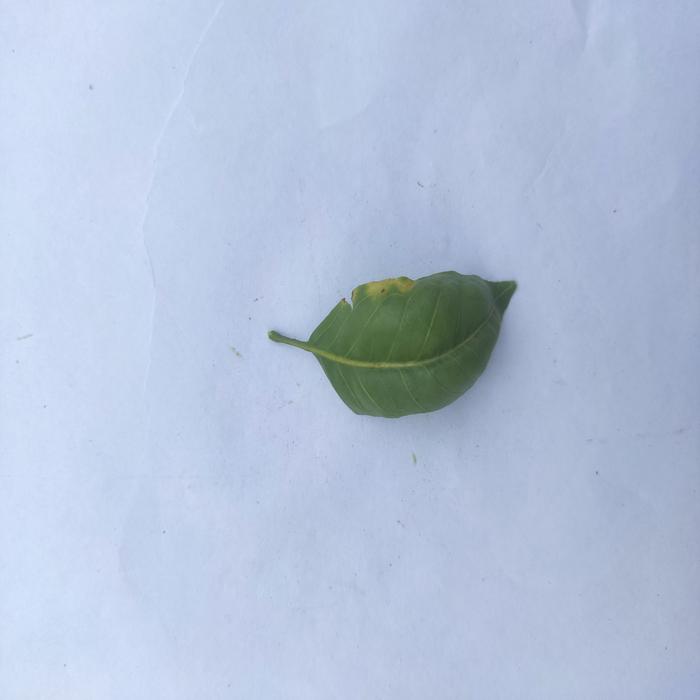
Crop: Aegle Marmelos
Leaf condition: Leaf_Curl